Eric Clapton

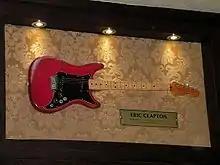
Clapton's Lead II Fender, the first ever piece of memorabilia donated to the Hard Rock Cafe, London, in 1979

Clapton performed two shows at Madison Square Garden in New York on 1 and 3 May 2015 followed by a 7-night residency at London's Royal Albert Hall from 14 to 23 May 2015 to celebrate his 70th birthday on 30 March. The shows also mark 50 years since Clapton first played at the Royal Albert Hall – his debut was on 7 December 1964 when he performed as part of the Yardbirds for the BBC's "Top Beat Show". The concert film, "Slowhand at 70 – Live at the Royal Albert Hall", was released by Eagle Rock Entertainment on 13 November 2015 on DVD, CD, Blu-ray and LP. The 2-night concerts in the US marked the 46th anniversary since Clapton, with Cream, opened the "new" Madison Square Garden on 2 November 1968. Clapton has performed more times at Madison Square Garden than any other US venue, a total of 45 times. On 20 May 2016, Clapton released his twenty-third studio album "I Still Do". On 30 September 2016 the live-album "Live in San Diego" was released.